Mount Healthy Public School

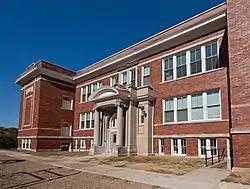

Mt. Healthy Public School is a registered historic building in Mt. Healthy, Ohio, listed in the National Register on May 2, 1985. The building is located at the corner of Compton Rd. and Harrison Ave. It opened in 1911 and was closed by the Mt Healthy City Schools in the 1980s. The building then underwent a series of acquisitions, and is currently used as the Mt. Healthy Preparatory and Fitness Academy.